Runaway production

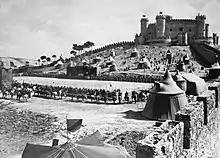
In a walled enclosure, there are several tents and an empty rectangle surrounded by tens of mounted knights. A castle rises in the background.

Motives may be mixed: for example, Francoist Spain kept foreign exchange controls from the Spanish Civil War to the 1970s.